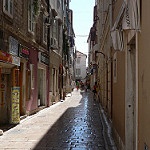
Scene: Outdoor